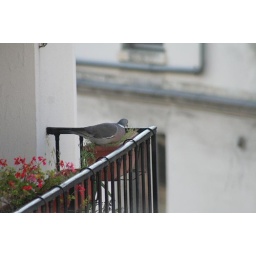
A dove sitting in the window box of an apartment across the street from ours in Paris, France